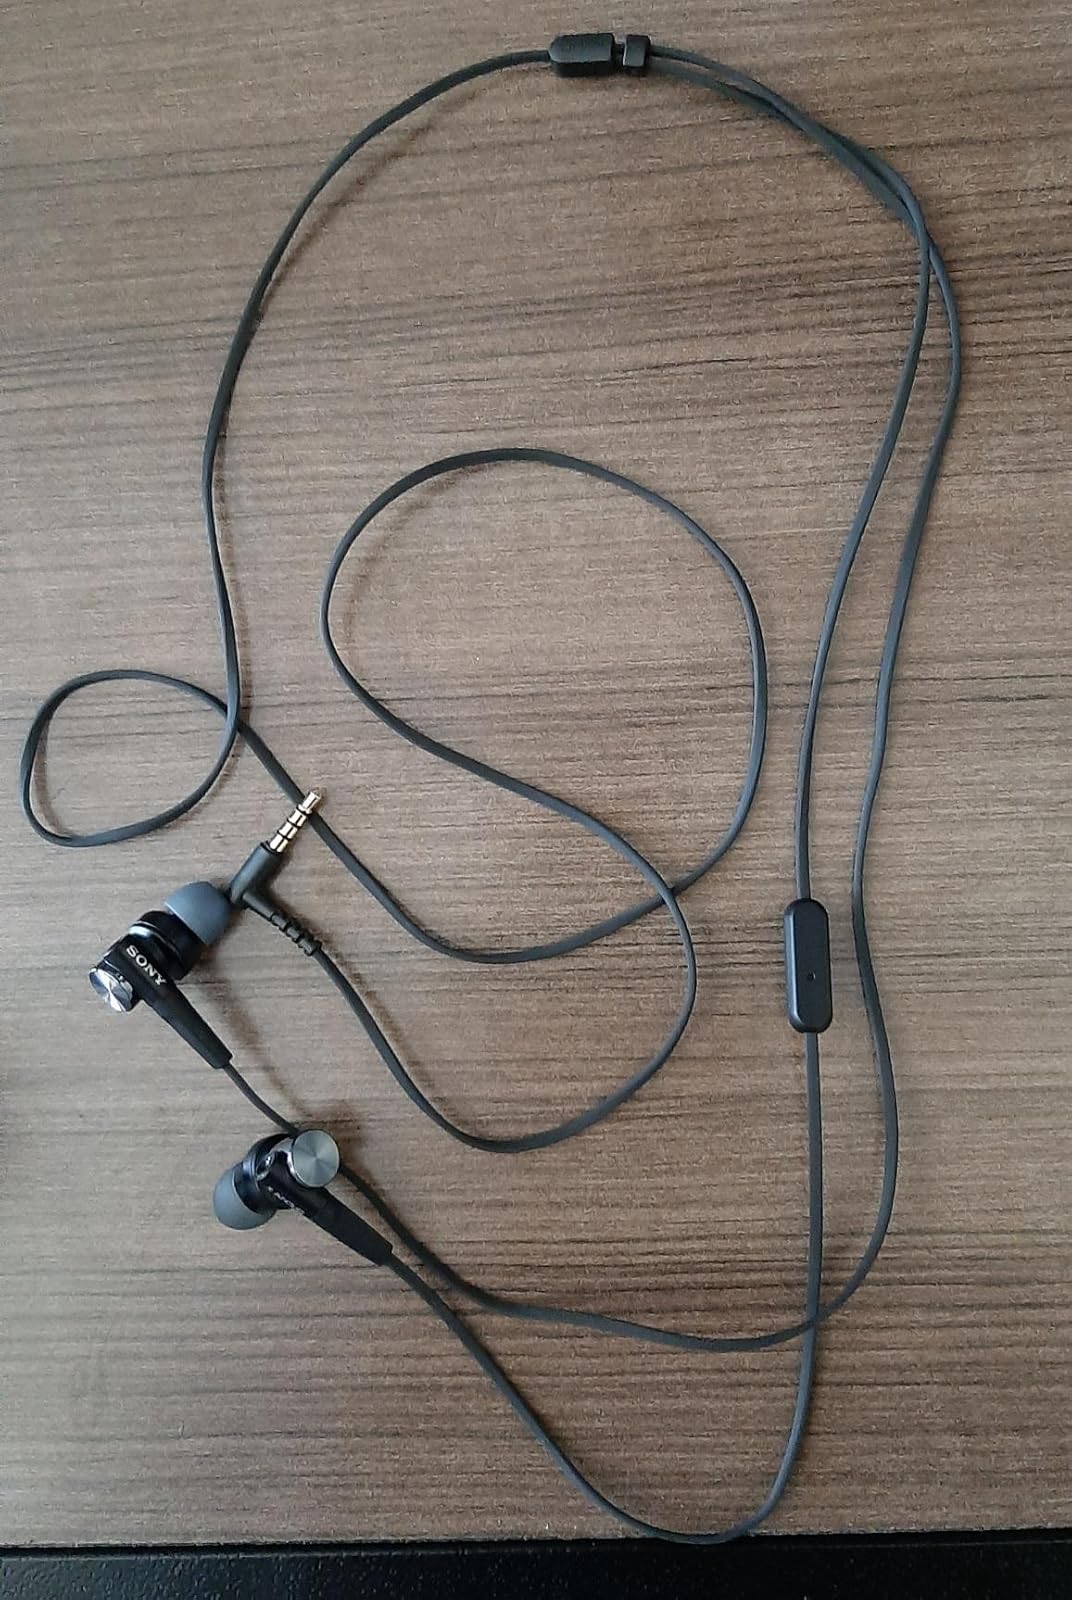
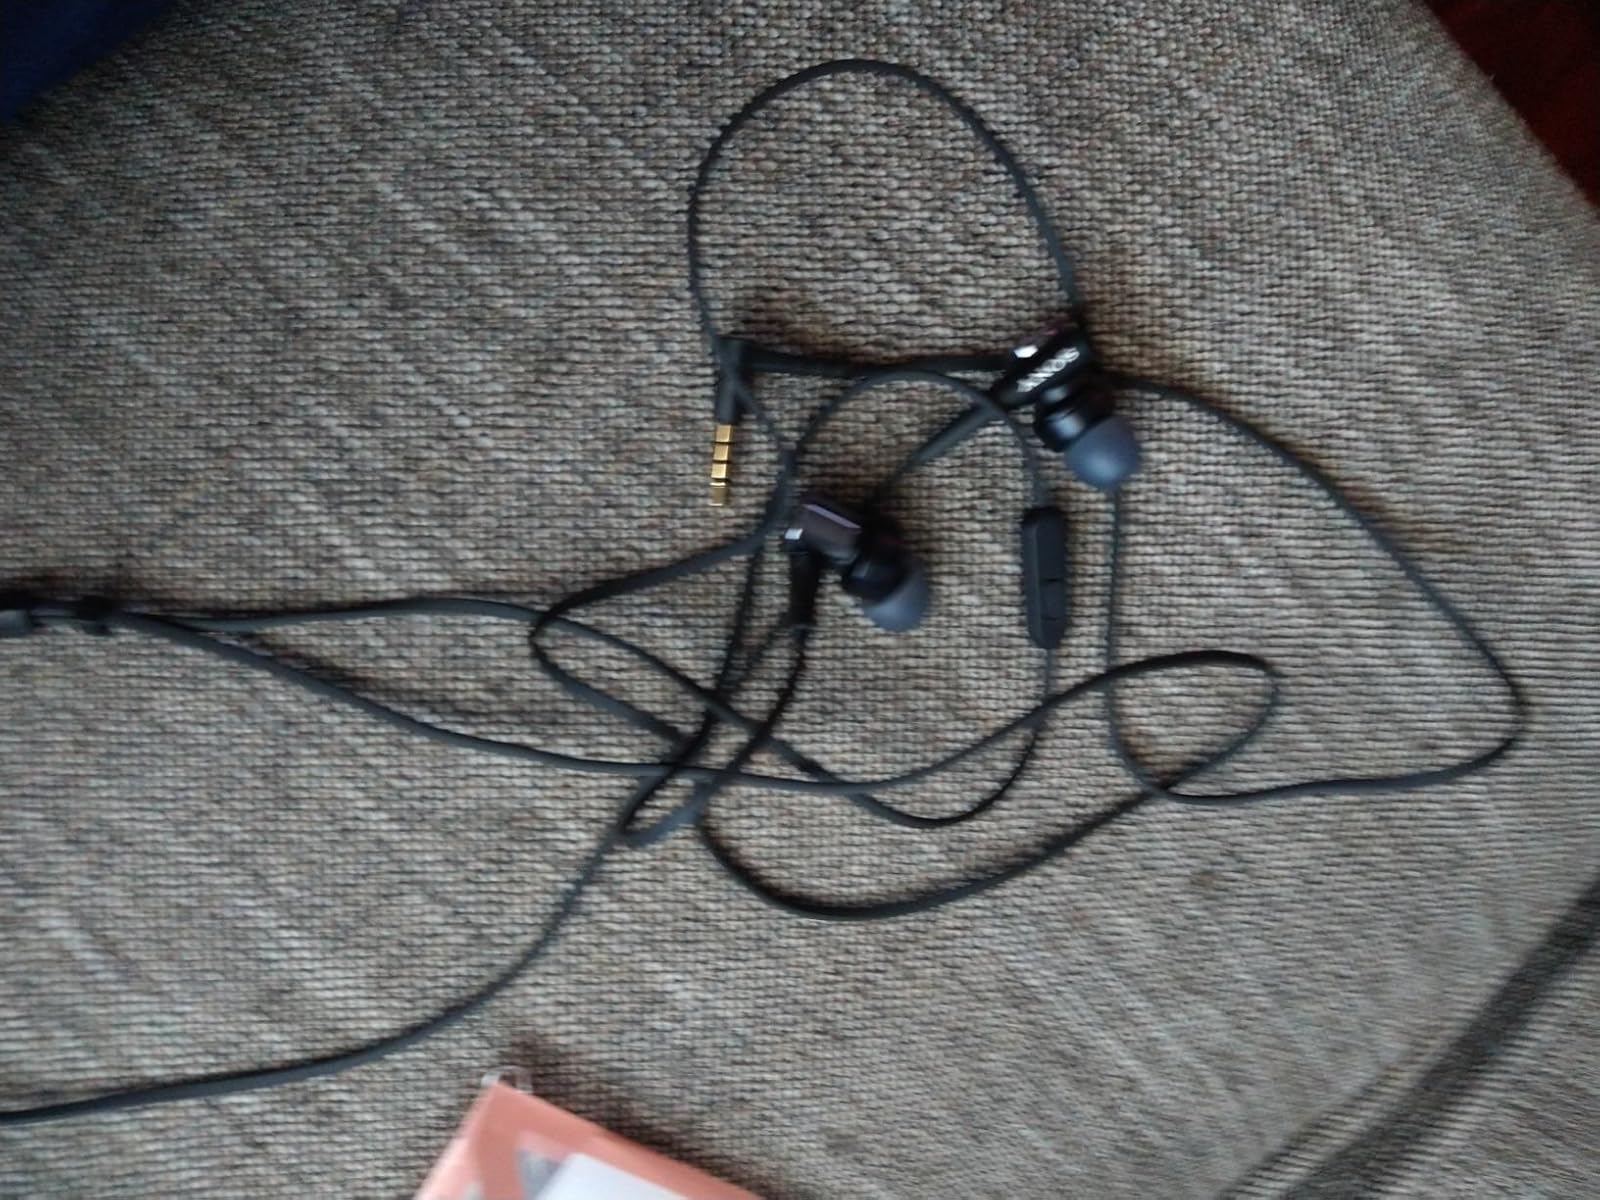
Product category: headphones
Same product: yes